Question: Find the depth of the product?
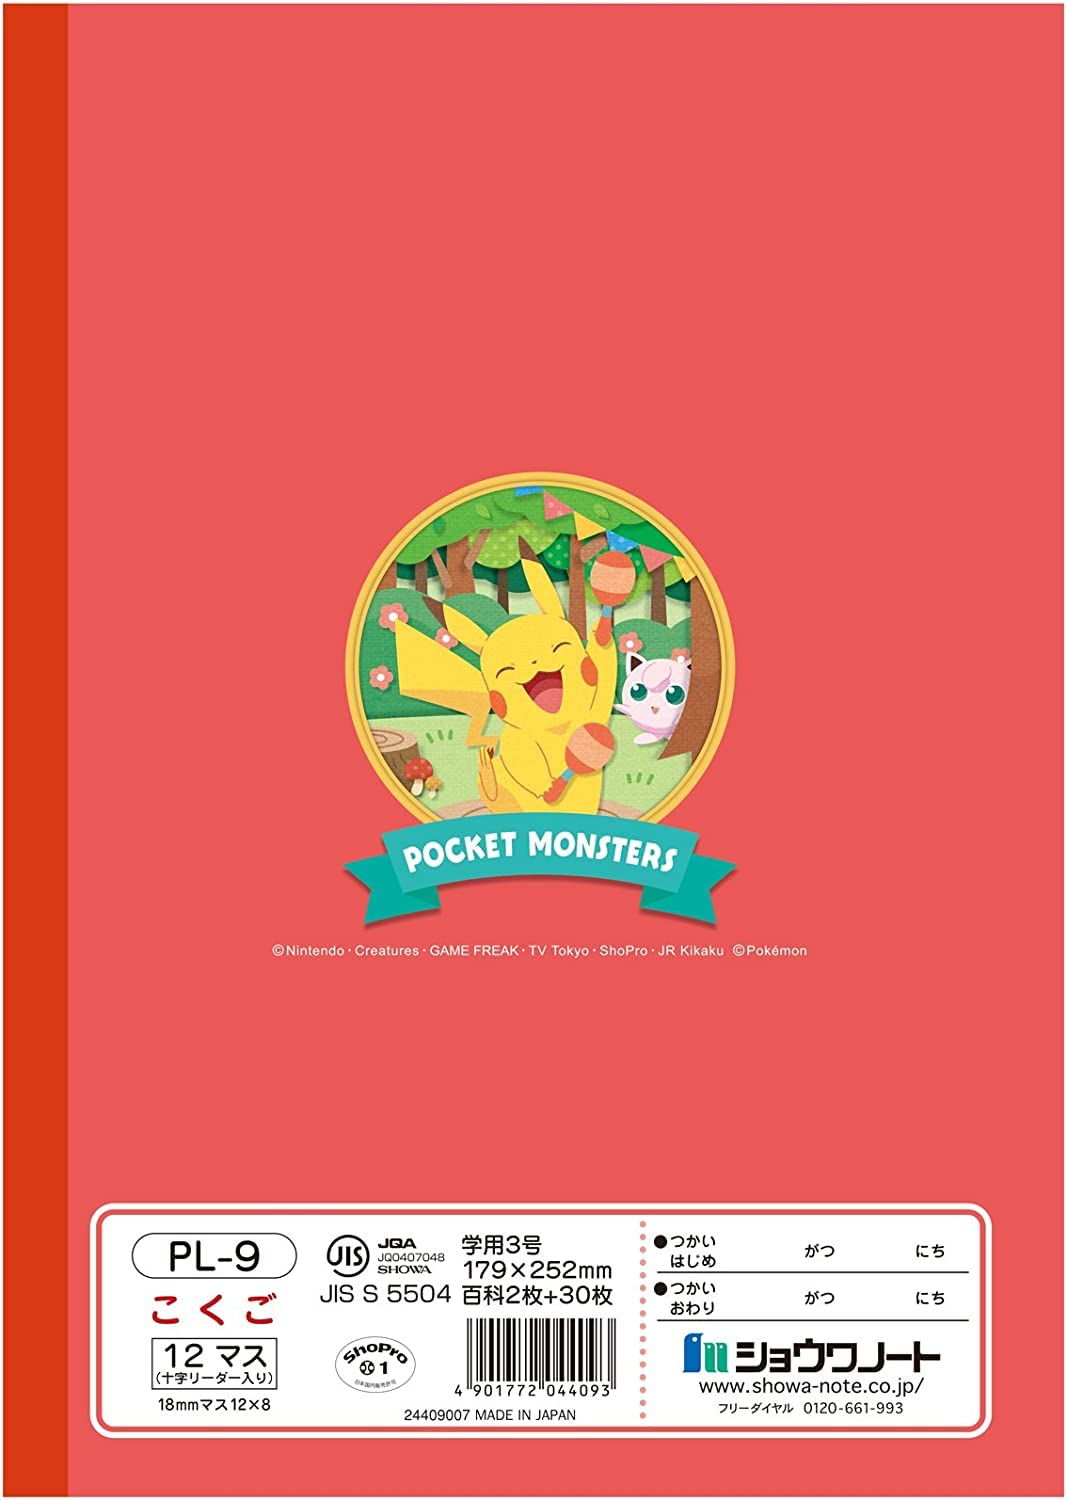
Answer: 252.0 millimetre